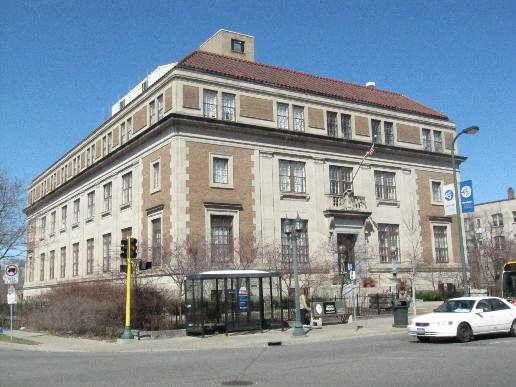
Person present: No